Etruria

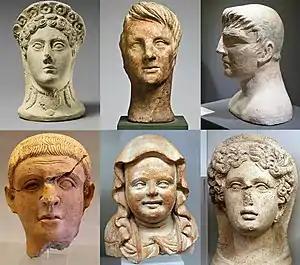
Etruscan votive heads found in various sanctuaries throughout Etruria and dating from the fourth century BC through the second century BC

Rome was influenced strongly by the Etruscans even though it was separated from the early boundary of Etruria by the Silva Ciminia, the Ciminian Forest. A series of Etruscan kings ruled Rome until 509 BC when the last Etruscan king, Lucius Tarquinius Superbus, was removed from power and the Roman Republic was established. The Etruscans are credited with influencing Roman architecture and ritual practice; it was under the Etruscan kings that important structures such as the Capitolium, Cloaca Maxima, and Via Sacra were realized.